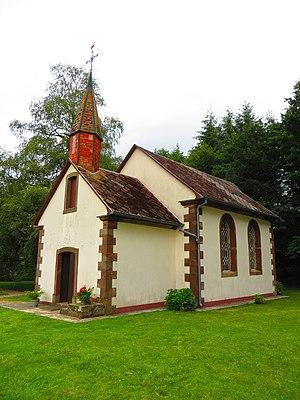
Guntzviller Chapelle Saint-Vincent
Guntzviller est une commune française située dans le département de la Moselle en région Grand Est.